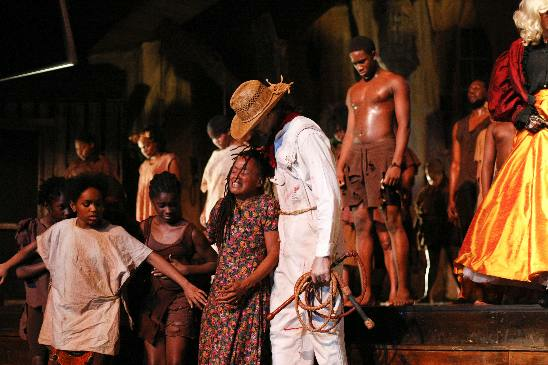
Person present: Yes